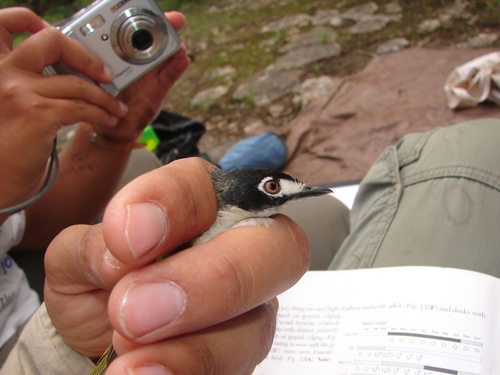
the bird is black and white, with a black beak and brown eyes.
the bird has an orange eyering and a black crown.
the crown and cheek patch are black, the bill is short and pointed and the throat is white.
a black and white bird is tucked in a mans hand.
bird with black head and white surrounding eye, long beak
this bird has a short black bill and a blue crown
this particular bird has orange eye rings and white cheek patches and a black billa very small bird with a white patch on the eye
this small white bellied bird has black in head white in supercillary and long bill
this bird has a white throat, black beck and a black crown.
Species: Black Capped Vireo